Antelope Island bison herd

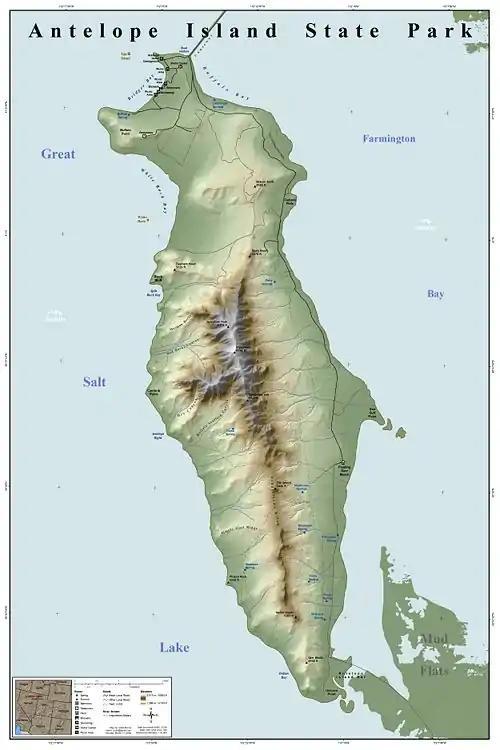
Map of Antelope Island

Bison occur almost anywhere on Antelope Island, including the northern end near the causeway, however most of them tend to congregate on the southeast side near the Fielding Garr Ranch.